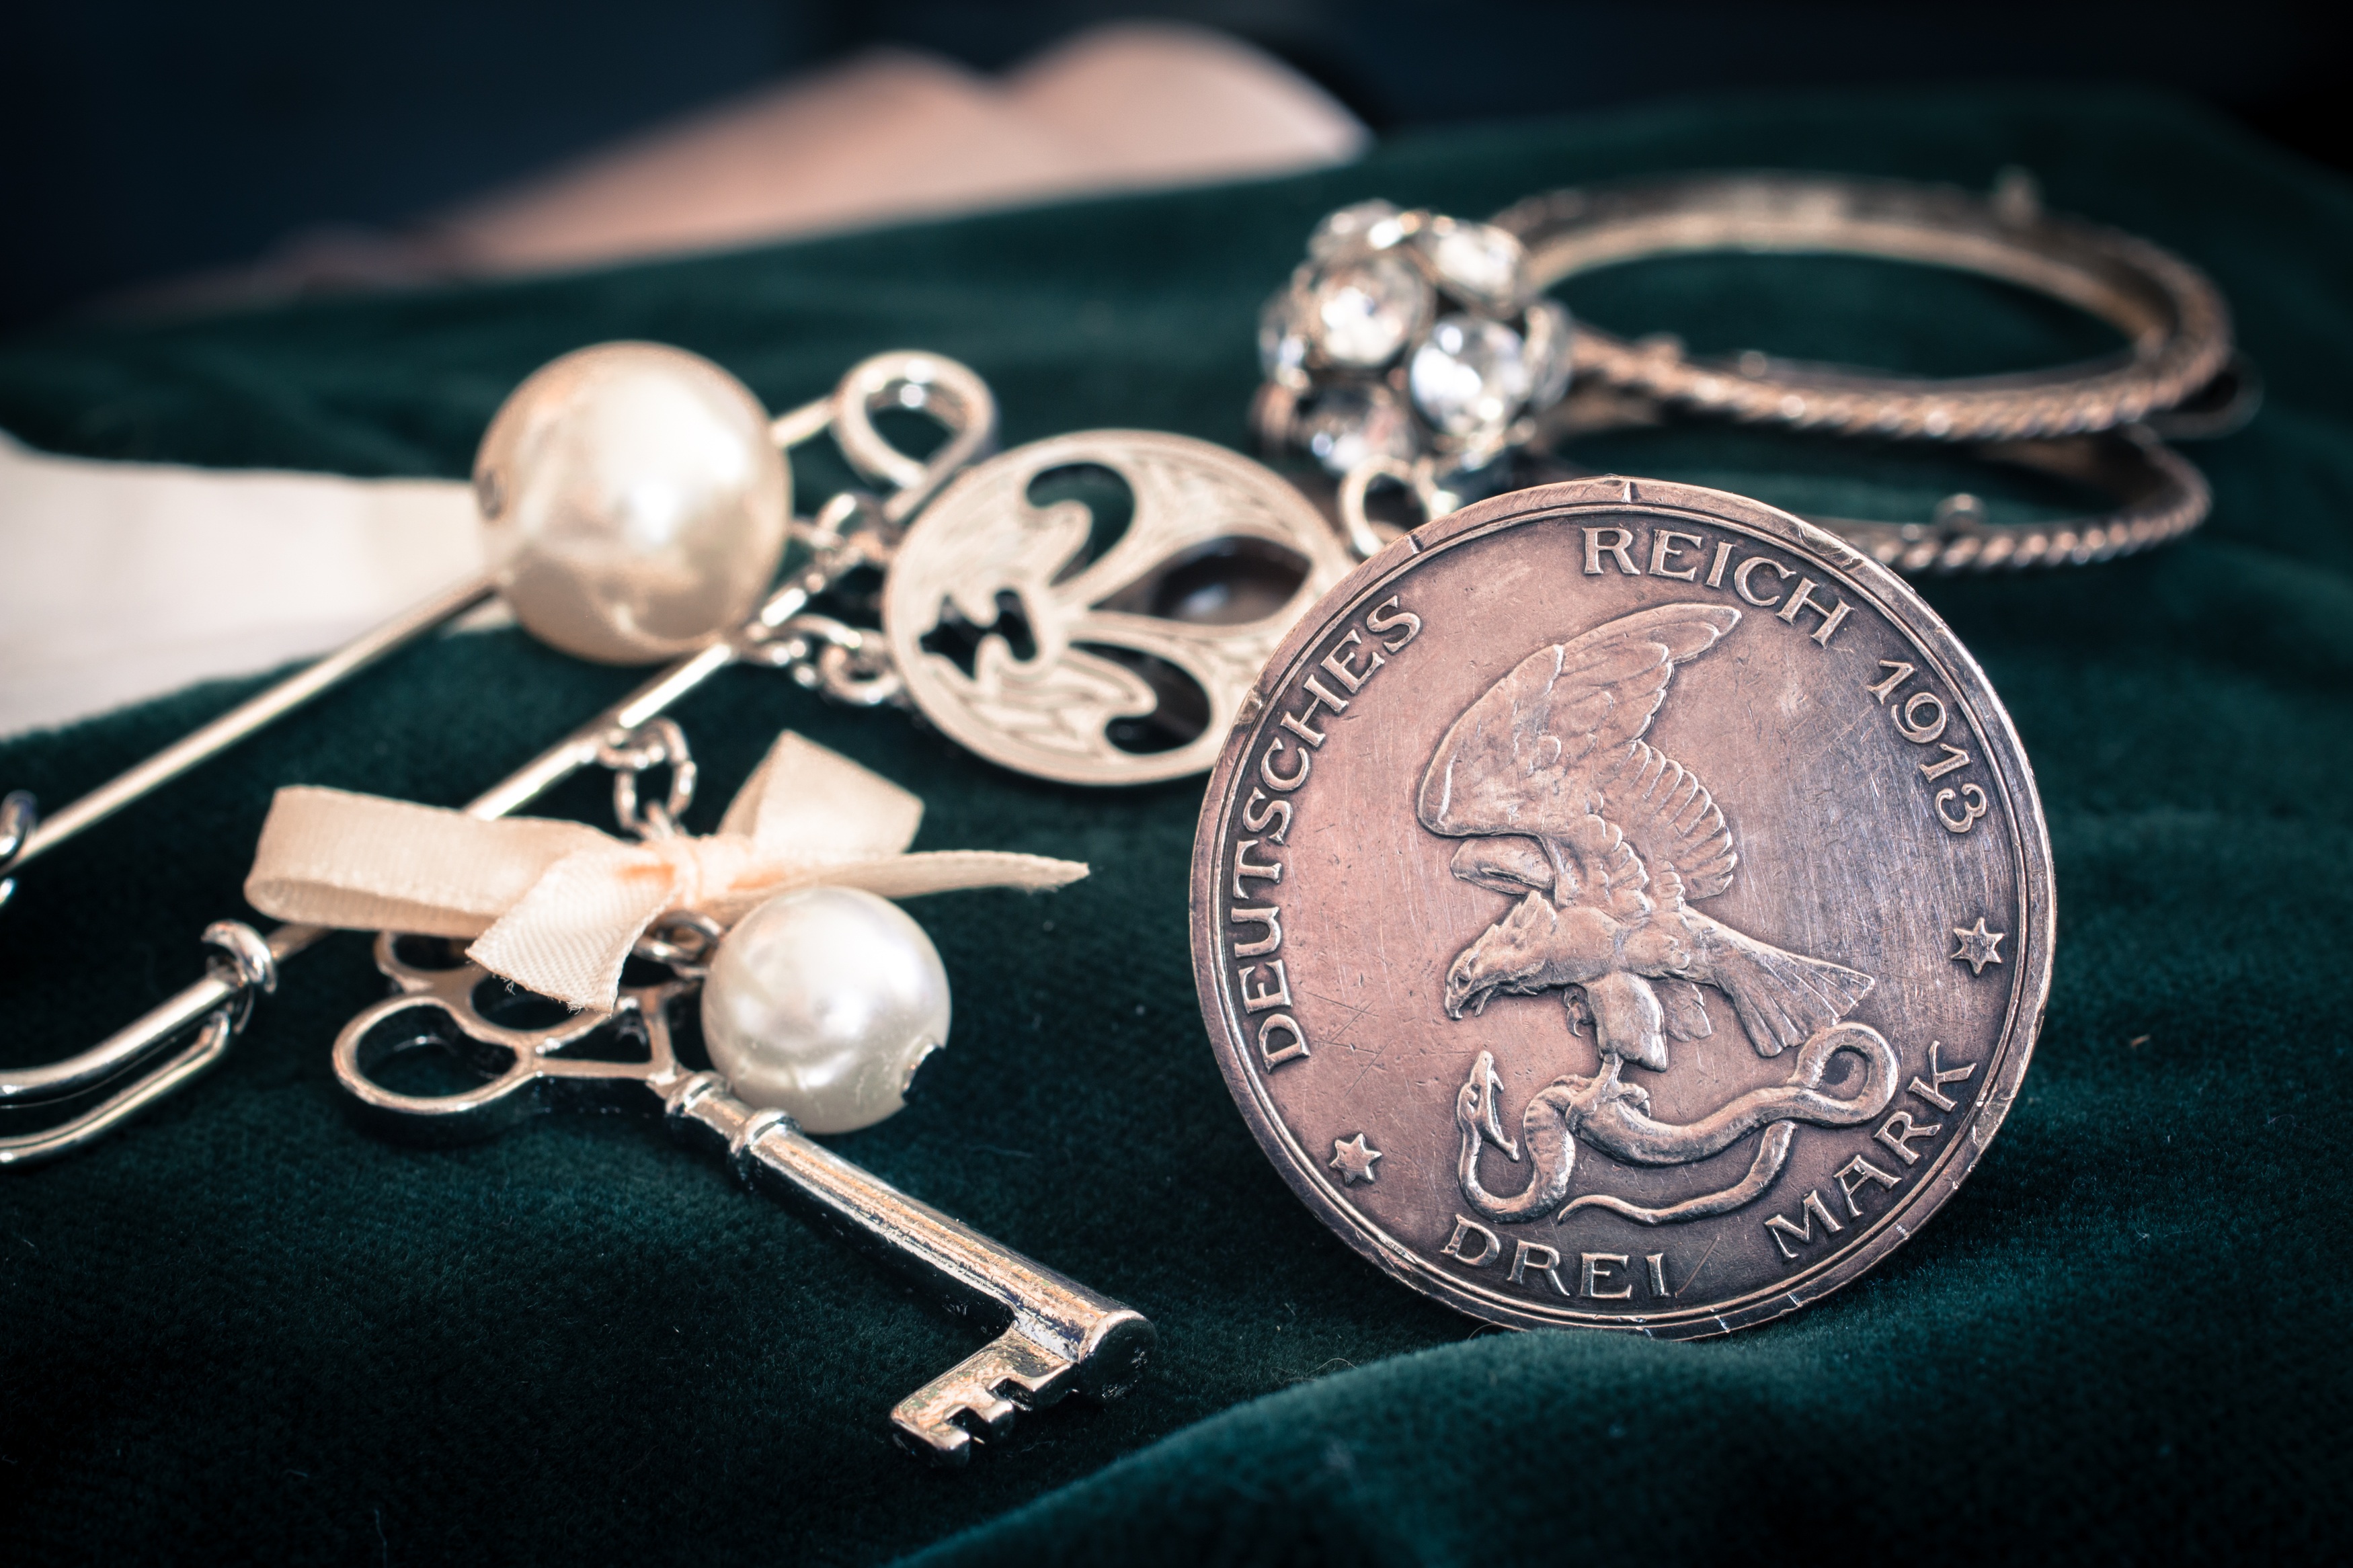
old, metal, money, necklace, jewellery, three, silver, currency, germany, mark, german, historically, coins, pendant, silver coin, reichsmark, 1913, century celebration liberation wars, locket, fashion accessory